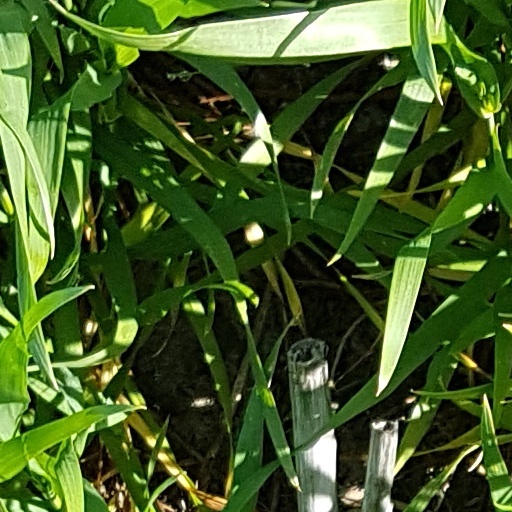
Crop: wheat